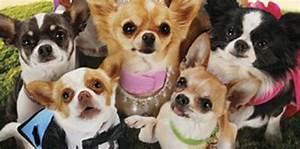
dog